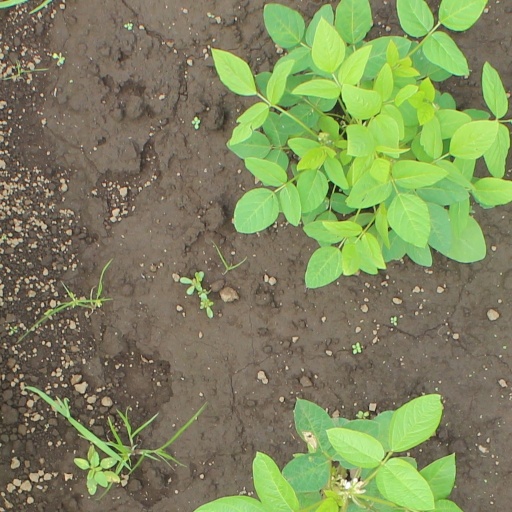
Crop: soybean